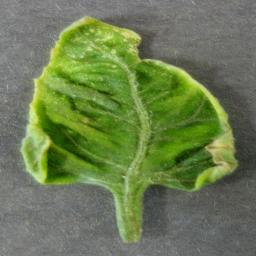
Label: Tomato___Tomato_Yellow_Leaf_Curl_Virus